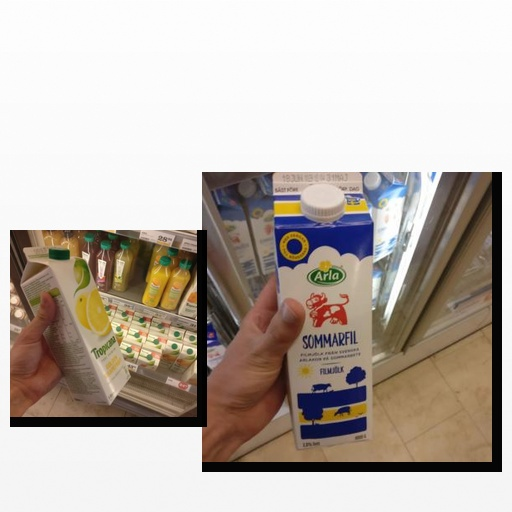
Food items: golden_grapefruit_juice, sour_milk